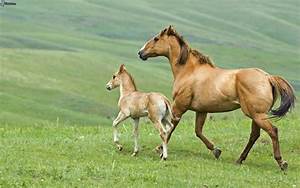
Label: cavallo